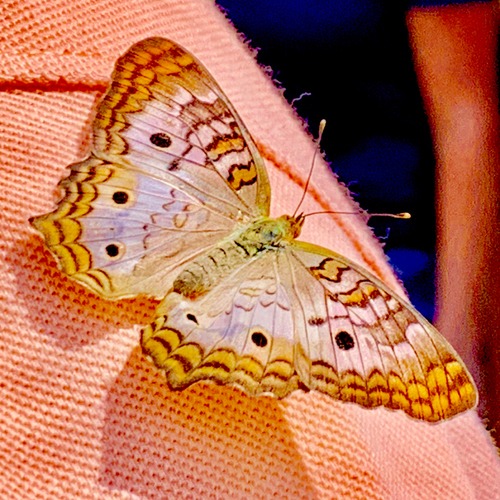
Scientific name: Anartia jatrophae
Common name: White peacock
Family: Nymphalidae
Order: Lepidoptera
Pollinator type: Primary pollinator
Habitat: Gardens, parks, and open areas
Geographic range: Southern United States to Argentina
Conservation status: Least Concern